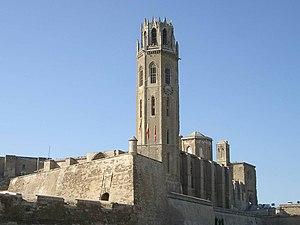
La cathédrale de la Seu Vella est l'ancienne cathédrale du diocèse catholique de Lleida, en Catalogne. Elle est située sur une colline dans la vieille ville.